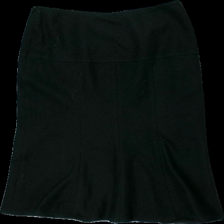
View: back
Type: Skirt
Category: Ladies
Brand: Mac Scott
Colors: Black
Material: 40% polyacryl 35% polyester 25% ull
Cut: Tight
Size: 40
Season: All
Damage: luddigt/dammigt
Damage location: top center
Damage 2: luddigt/dammigt
Damage 2 location: middle center
Damage 3: luddigt/dammigt
Damage 3 location: bottom center
Price range: <50
Recommended usage: Export
Description: kjol
Comment: dammig/luddig